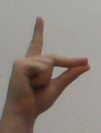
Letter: ta